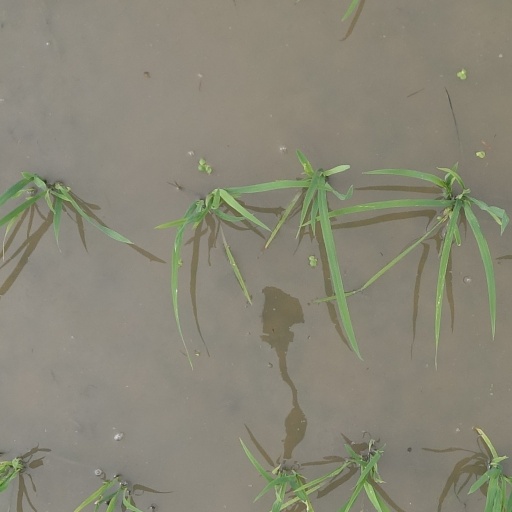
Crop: rice